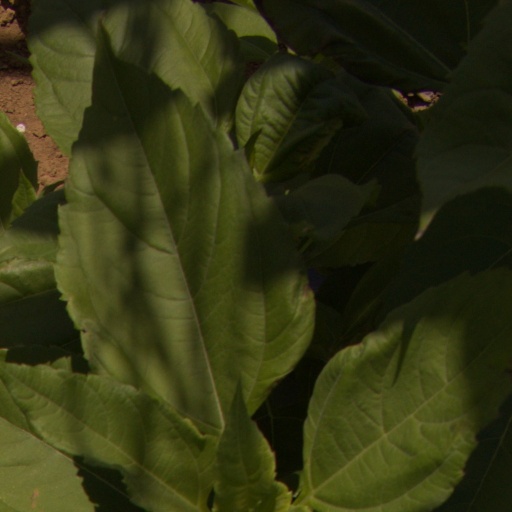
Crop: Jerusalem artichoke